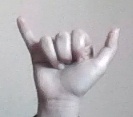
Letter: ya